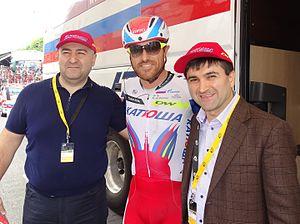
Reportage réalisé le lundi 6 juillet à l'occasion du départ de la troisième étape du Tour de France 2015 à Anvers, Belgique.
Luca Paolini est un coureur cycliste italien né le 17 janvier 1977 à Milan. Il fait ses débuts professionnels en 2000 au sein de l'équipe italienne Mapei-Quick Step.
La 8ᵉ étape du Tour de France 2015 s'est déroulée le samedi 11 juillet 2015 entre Rennes et Mûr-de-Bretagne sur une distance de 181,5 kilomètres.